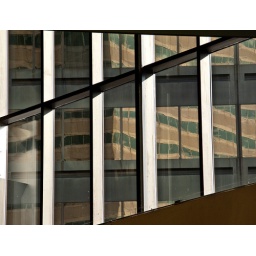
A building seen through a window in South Station, Boston.